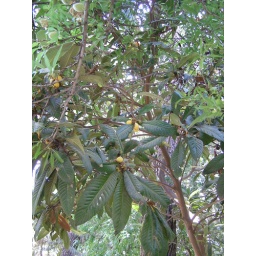
fruit in golden tomb garden